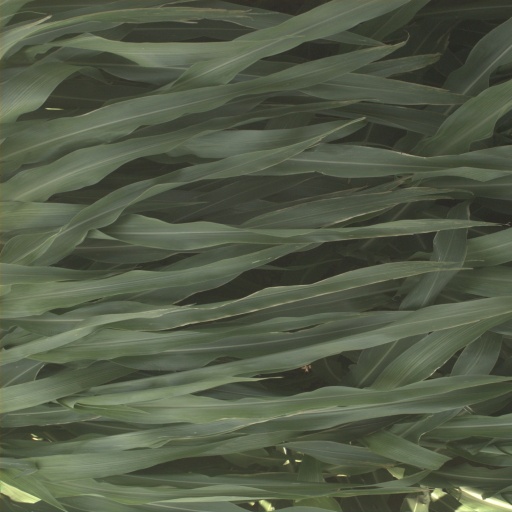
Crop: sorghum